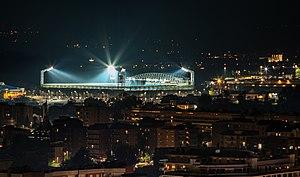
Le stade Benito-Stirpe, est un stade de football situé à Frosinone dans la région du Latium.